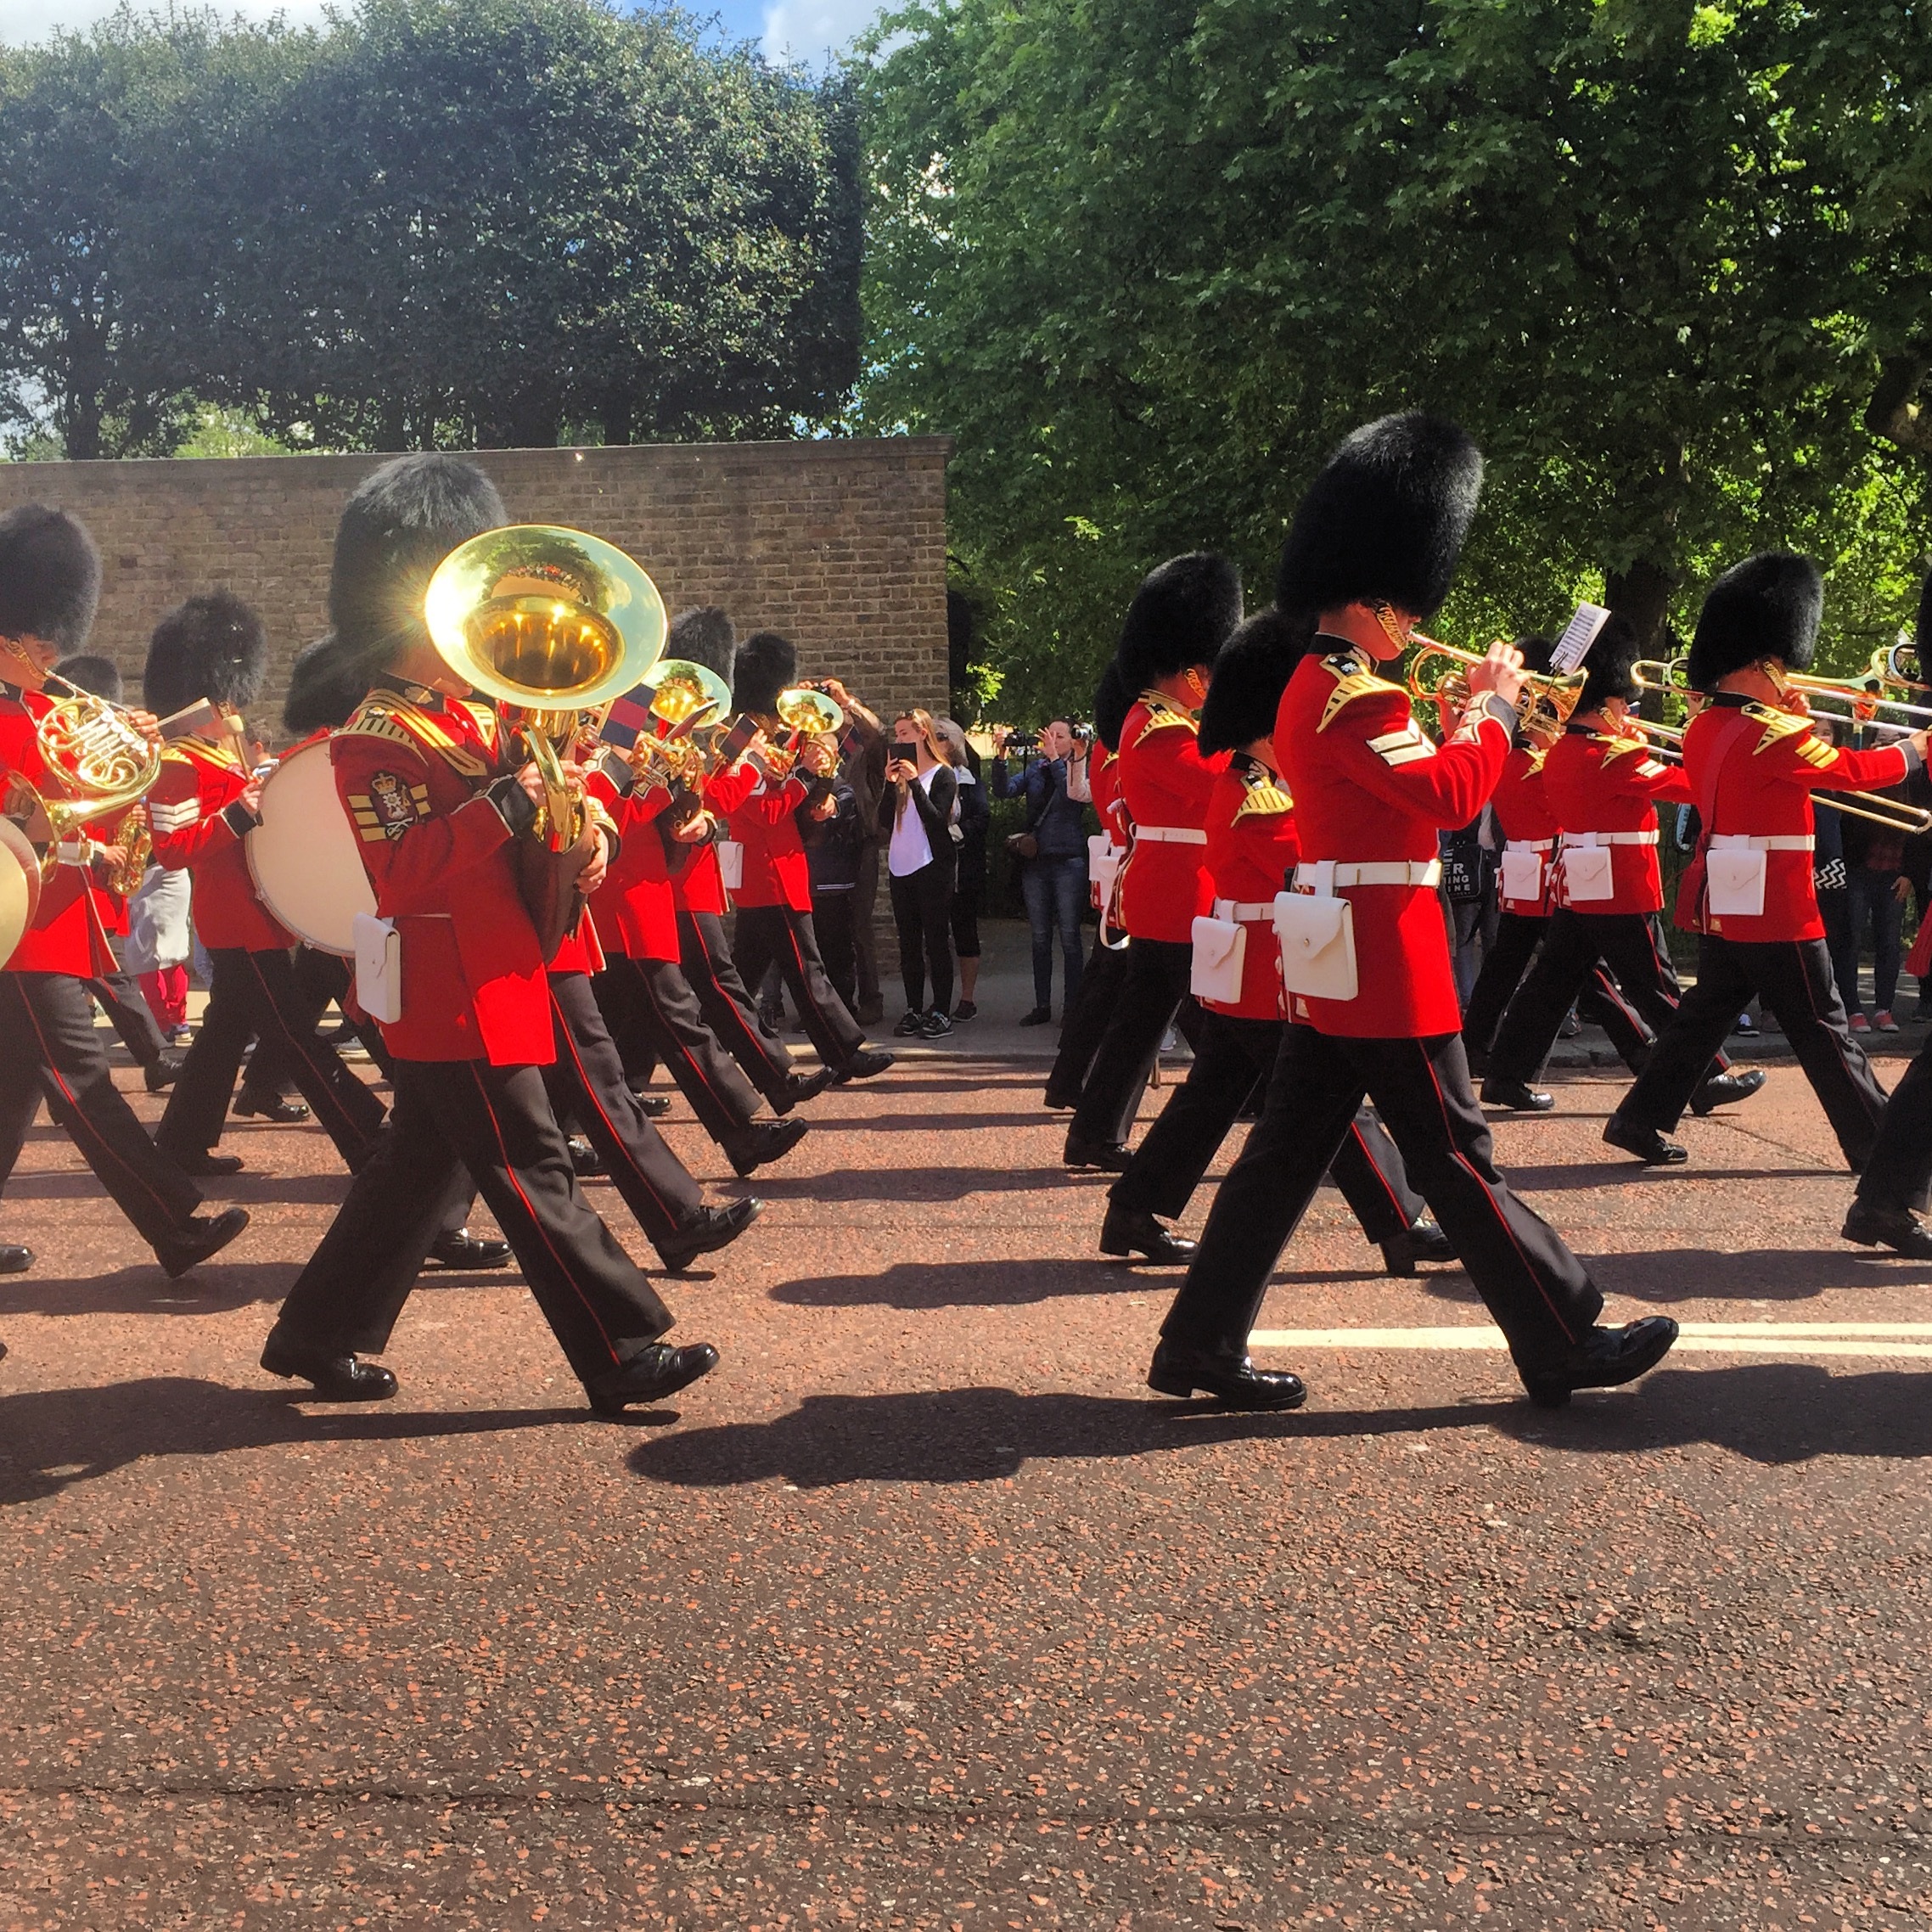
person, people, band, musician, london, festival, march, marching, musical ensemble